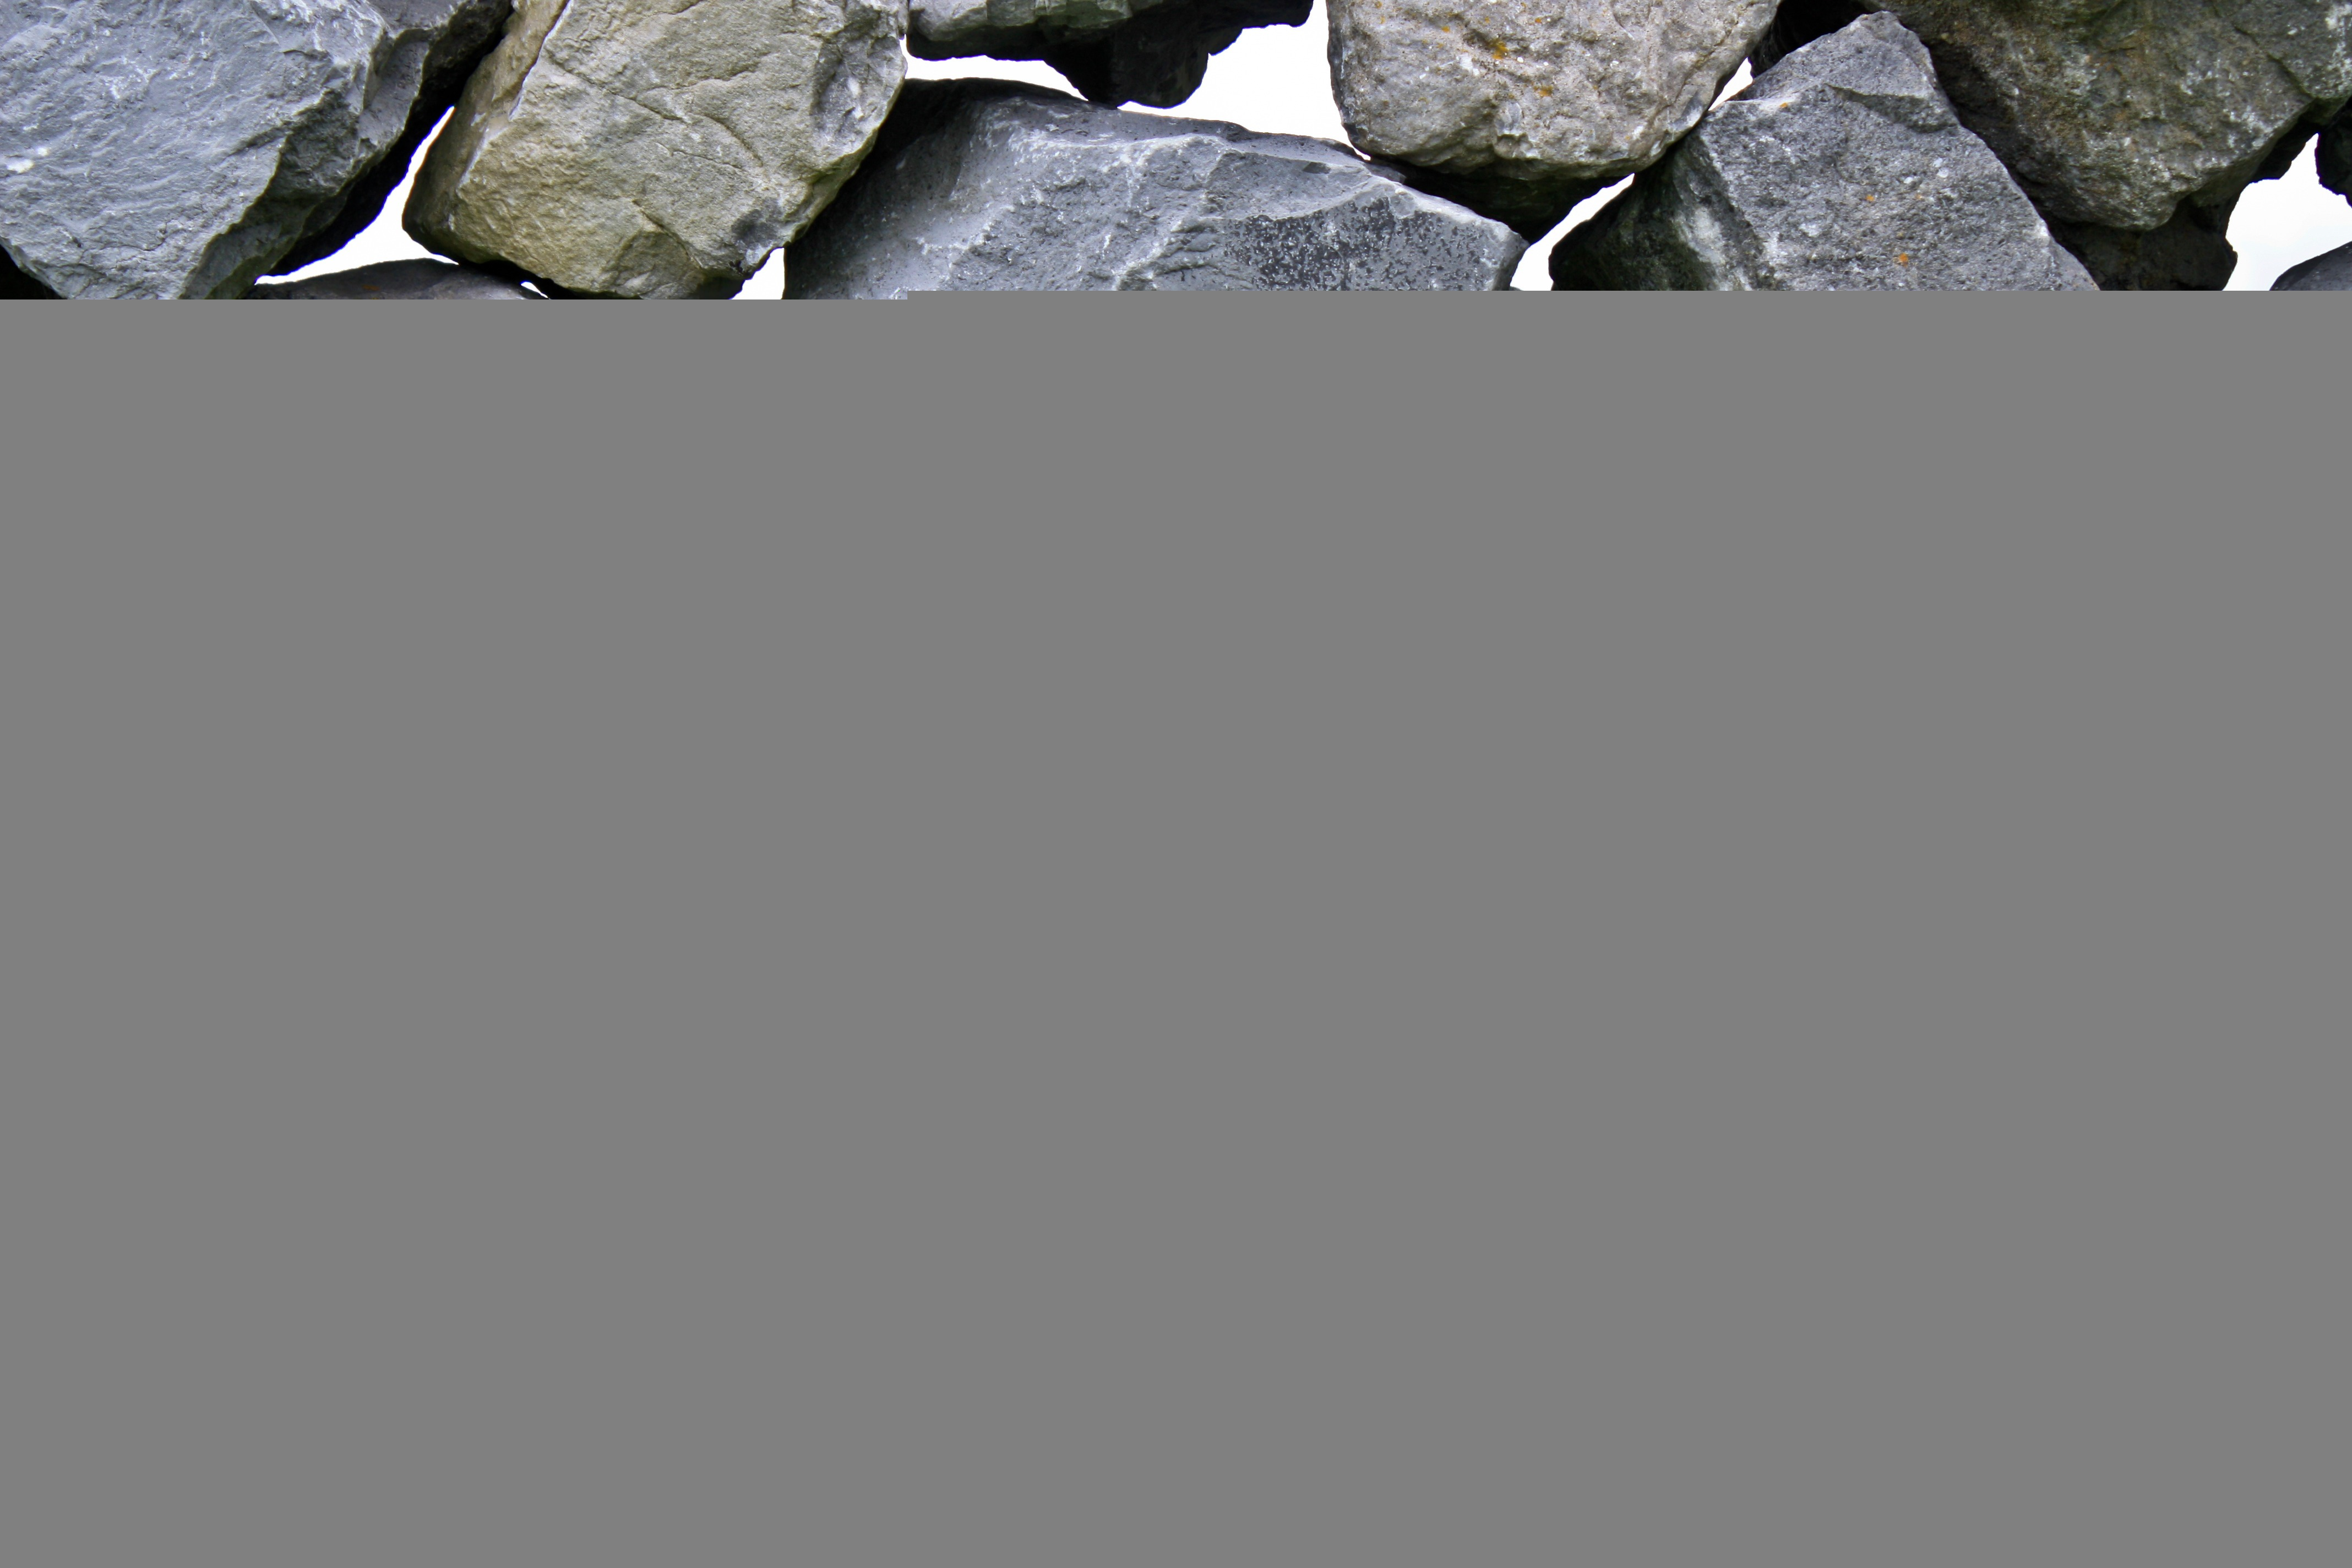
nature, rock, stone, soil, material, rocks, stones, ireland, irish, burren, galway, dry stone